Augustin-Jean Fresnel

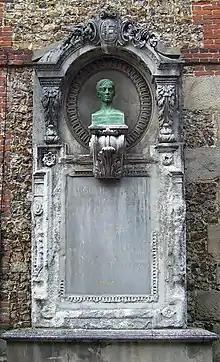
Monument to Augustin Fresnel on the facade of his birthplace at 2 Rue Augustin Fresnel, Broglie (facing Rue Jean François Mérimée), inaugurated on 14 September 1884. The inscription, when translated, says:"Augustin Fresnel, engineer of Bridges and Roads, member of the Academy of Sciences, creator of lenticular lighthouses, was born in this house on 10 May 1788. The theory of light owes to this emulator of Newton the highest concepts and the most useful applications."

Augustin-Jean Fresnel (also called Augustin Jean or simply Augustin), born in Broglie, Normandy, on 10 May 1788, was the second of four sons of the architect Jacques Fresnel and his wife Augustine, "née" Mérimée. The family moved twice—in 1789/90 to Cherbourg, and in 1794 to Jacques's home town of Mathieu, where Augustine would spend 25 years as a widow, outliving two of her sons.